San Michele Maggiore, Pavia

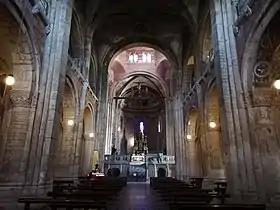
Interior.

Over the centuries, the basilica hosted other sumptuous ceremonies and coronations, such as in February 1397, when Gian Galeazzo Visconti wanted to celebrate the diploma of the emperor Wenceslas in October 1396, with which the succession system of the Duchy of Milan was regulated, basing it on male primogeniture and for this the county of Pavia was created, reserved exclusively for the heir to the throne. On this occasion, the lord had the ceremony celebrated by tracing the models of early medieval coronations: in fact, he was welcomed by the bishop and the aristocrats of the city outside the walls and, with the ducal and comital insignia, he reached the basilica in procession where a solemn mass was celebrated , which was followed by tournaments of knights and banquets. In homage to the royal prerogatives of the basilica, the first duke of Milan, Gian Galeazzo Visconti, ordered that, after his death, his body be buried in the Certosa di Pavia, while his heart was to be kept in the basilica of San Michele.